Jakub Szynkiewicz

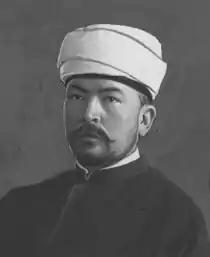
Mufti Jakub Szynkiewicz

Jakub Szynkiewicz (April 16, 1884 – November 1, 1966) was a Doctor of Philosophy as well as Oriental Studies, chosen as the first mufti of the newly independent Poland in 1925.